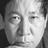
Emotion: neutral